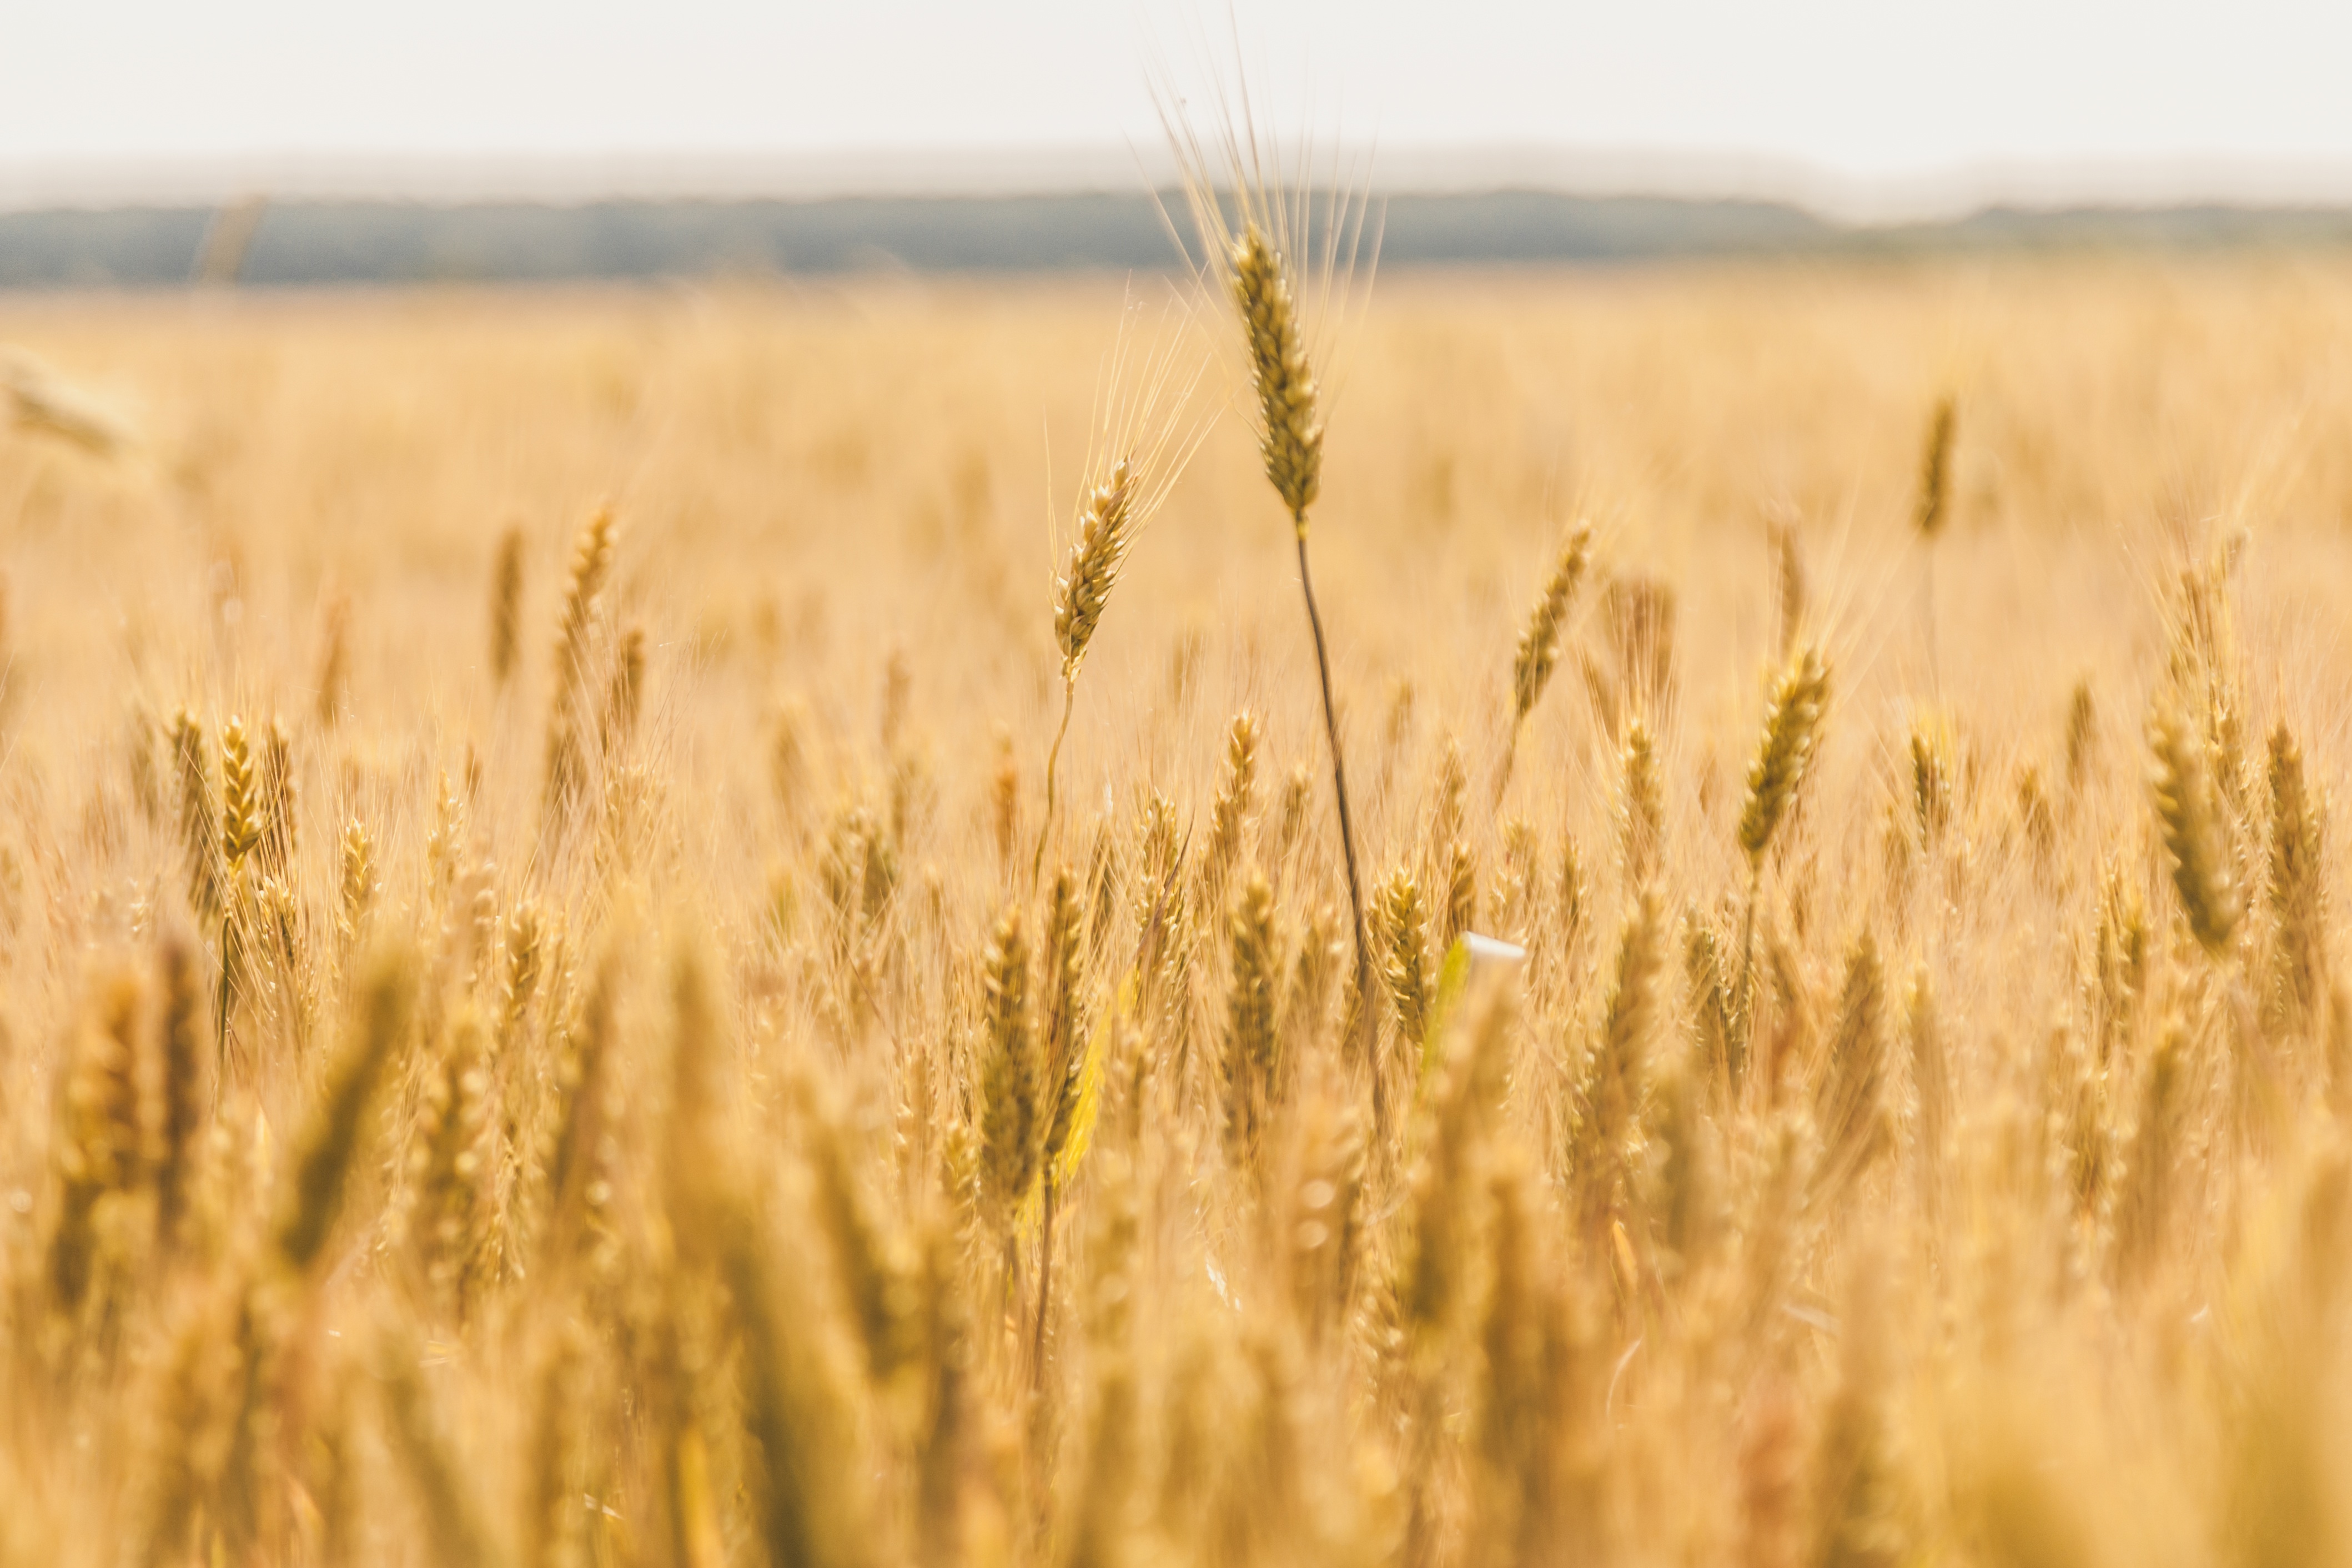
grass, plant, field, barley, wheat, prairie, food, crop, agriculture, grassland, rye, flowering plant, commodity, triticale, grass family, land plant, food grain, einkorn wheat